Philip G. Shadrach

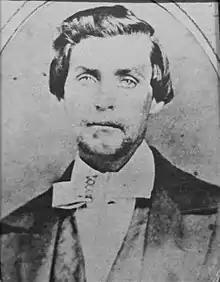
1860s portrait of Shadrach

Philip Gephart Shadrach (or Shadrack; September 15, 1840 – June 18, 1862) was an American soldier who was executed in 1862 for his participation in the Great Locomotive Chase. As a result of his involvement, he was posthumously awarded a Medal of Honor by President Joseph Biden on July 3, 2024.